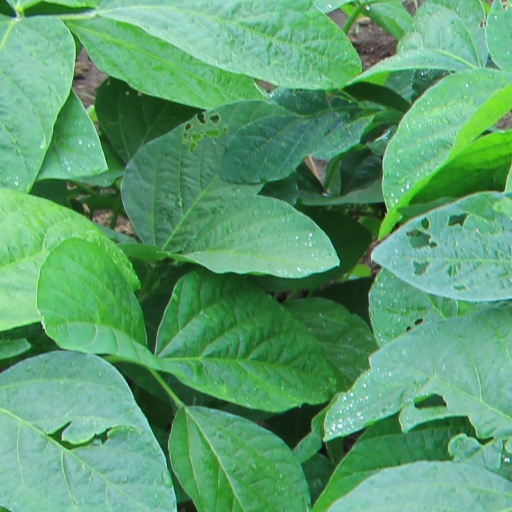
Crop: soybean